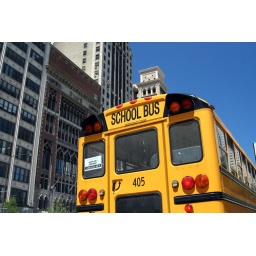
Yellow bus under blue sky